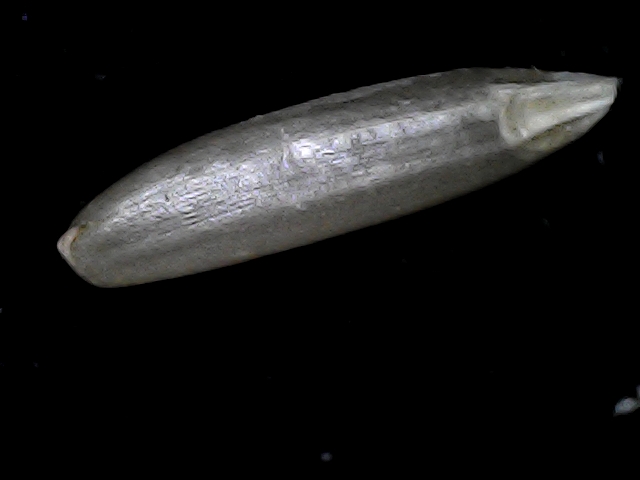
Rice variety: BD70